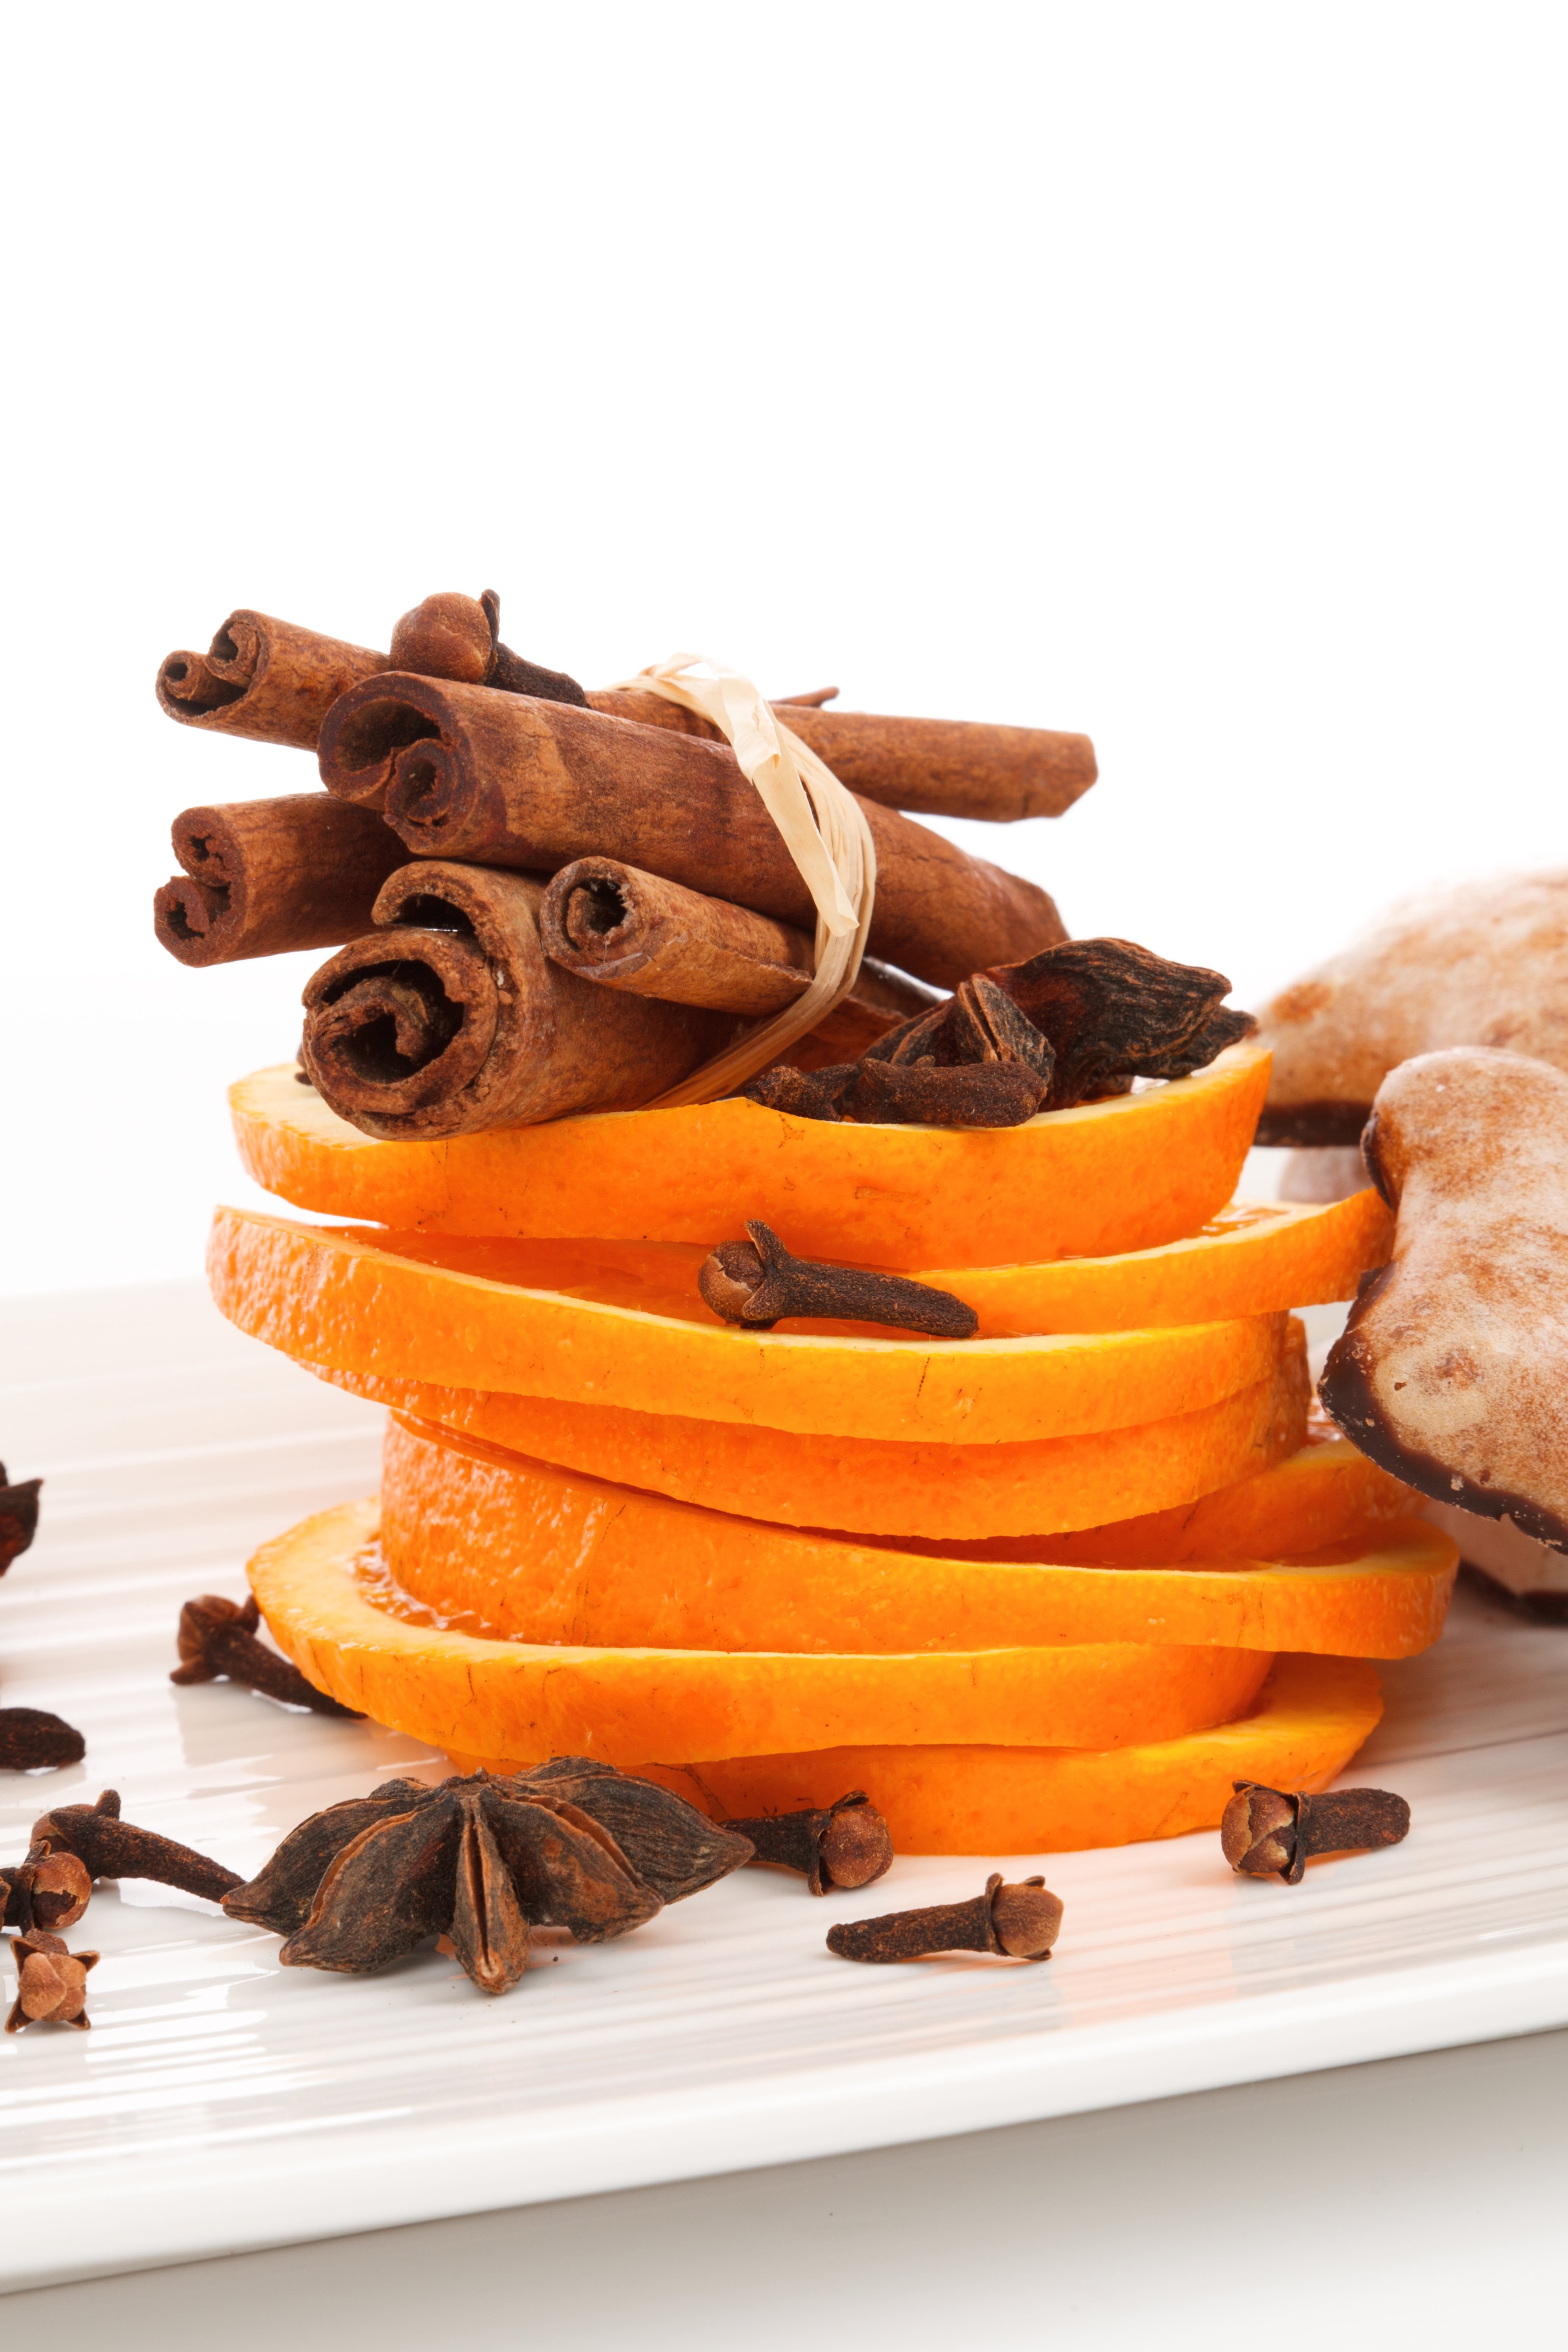
winter, plant, wood, white, fruit, star, isolated, aroma, orange, food, spice, produce, holiday, brown, banana, breakfast, christmas, slice, cinnamon, clove, xmas, sticks, aromatic, flavor, anise, banana family